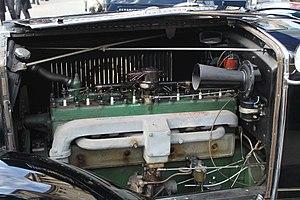
Renault Nervastella (Type TG 2)
La Renault Nervastella est une voiture fabriquée par la marque française Renault entre 1929 et 1936.